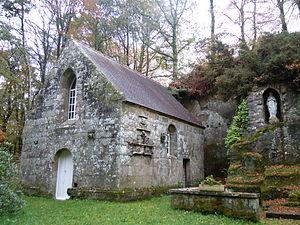
vue générale de la chapelle Notre-Dame-de-la-Fosse, commune de Ploërdut, département du Morbihan,France
Pour des raisons de taille de la page, la liste des chapelles du Morbihan a été scindée en deux, suivant les initiales des communes où se situent ces monuments :
Ploërdut [ploɛʁdyt] est une commune française située dans le département du Morbihan, en région Bretagne. Cette vaste commune comptait autrefois une importante population de cultivateurs mais le nombre d'habitants a été divisé par trois en l'espace de cent ans en raison d'un important exode rural au cours du siècle dernier. Un bourg préservé et au moins 50 % des constructions dignes d'intérêt lui valent le label « commune du patrimoine rural ». Son église paroissiale possède notamment une des nefs romanes les mieux conservées de Bretagne tandis que l'ancien presbytère datant du XVIIᵉ siècle fait office de mairie.